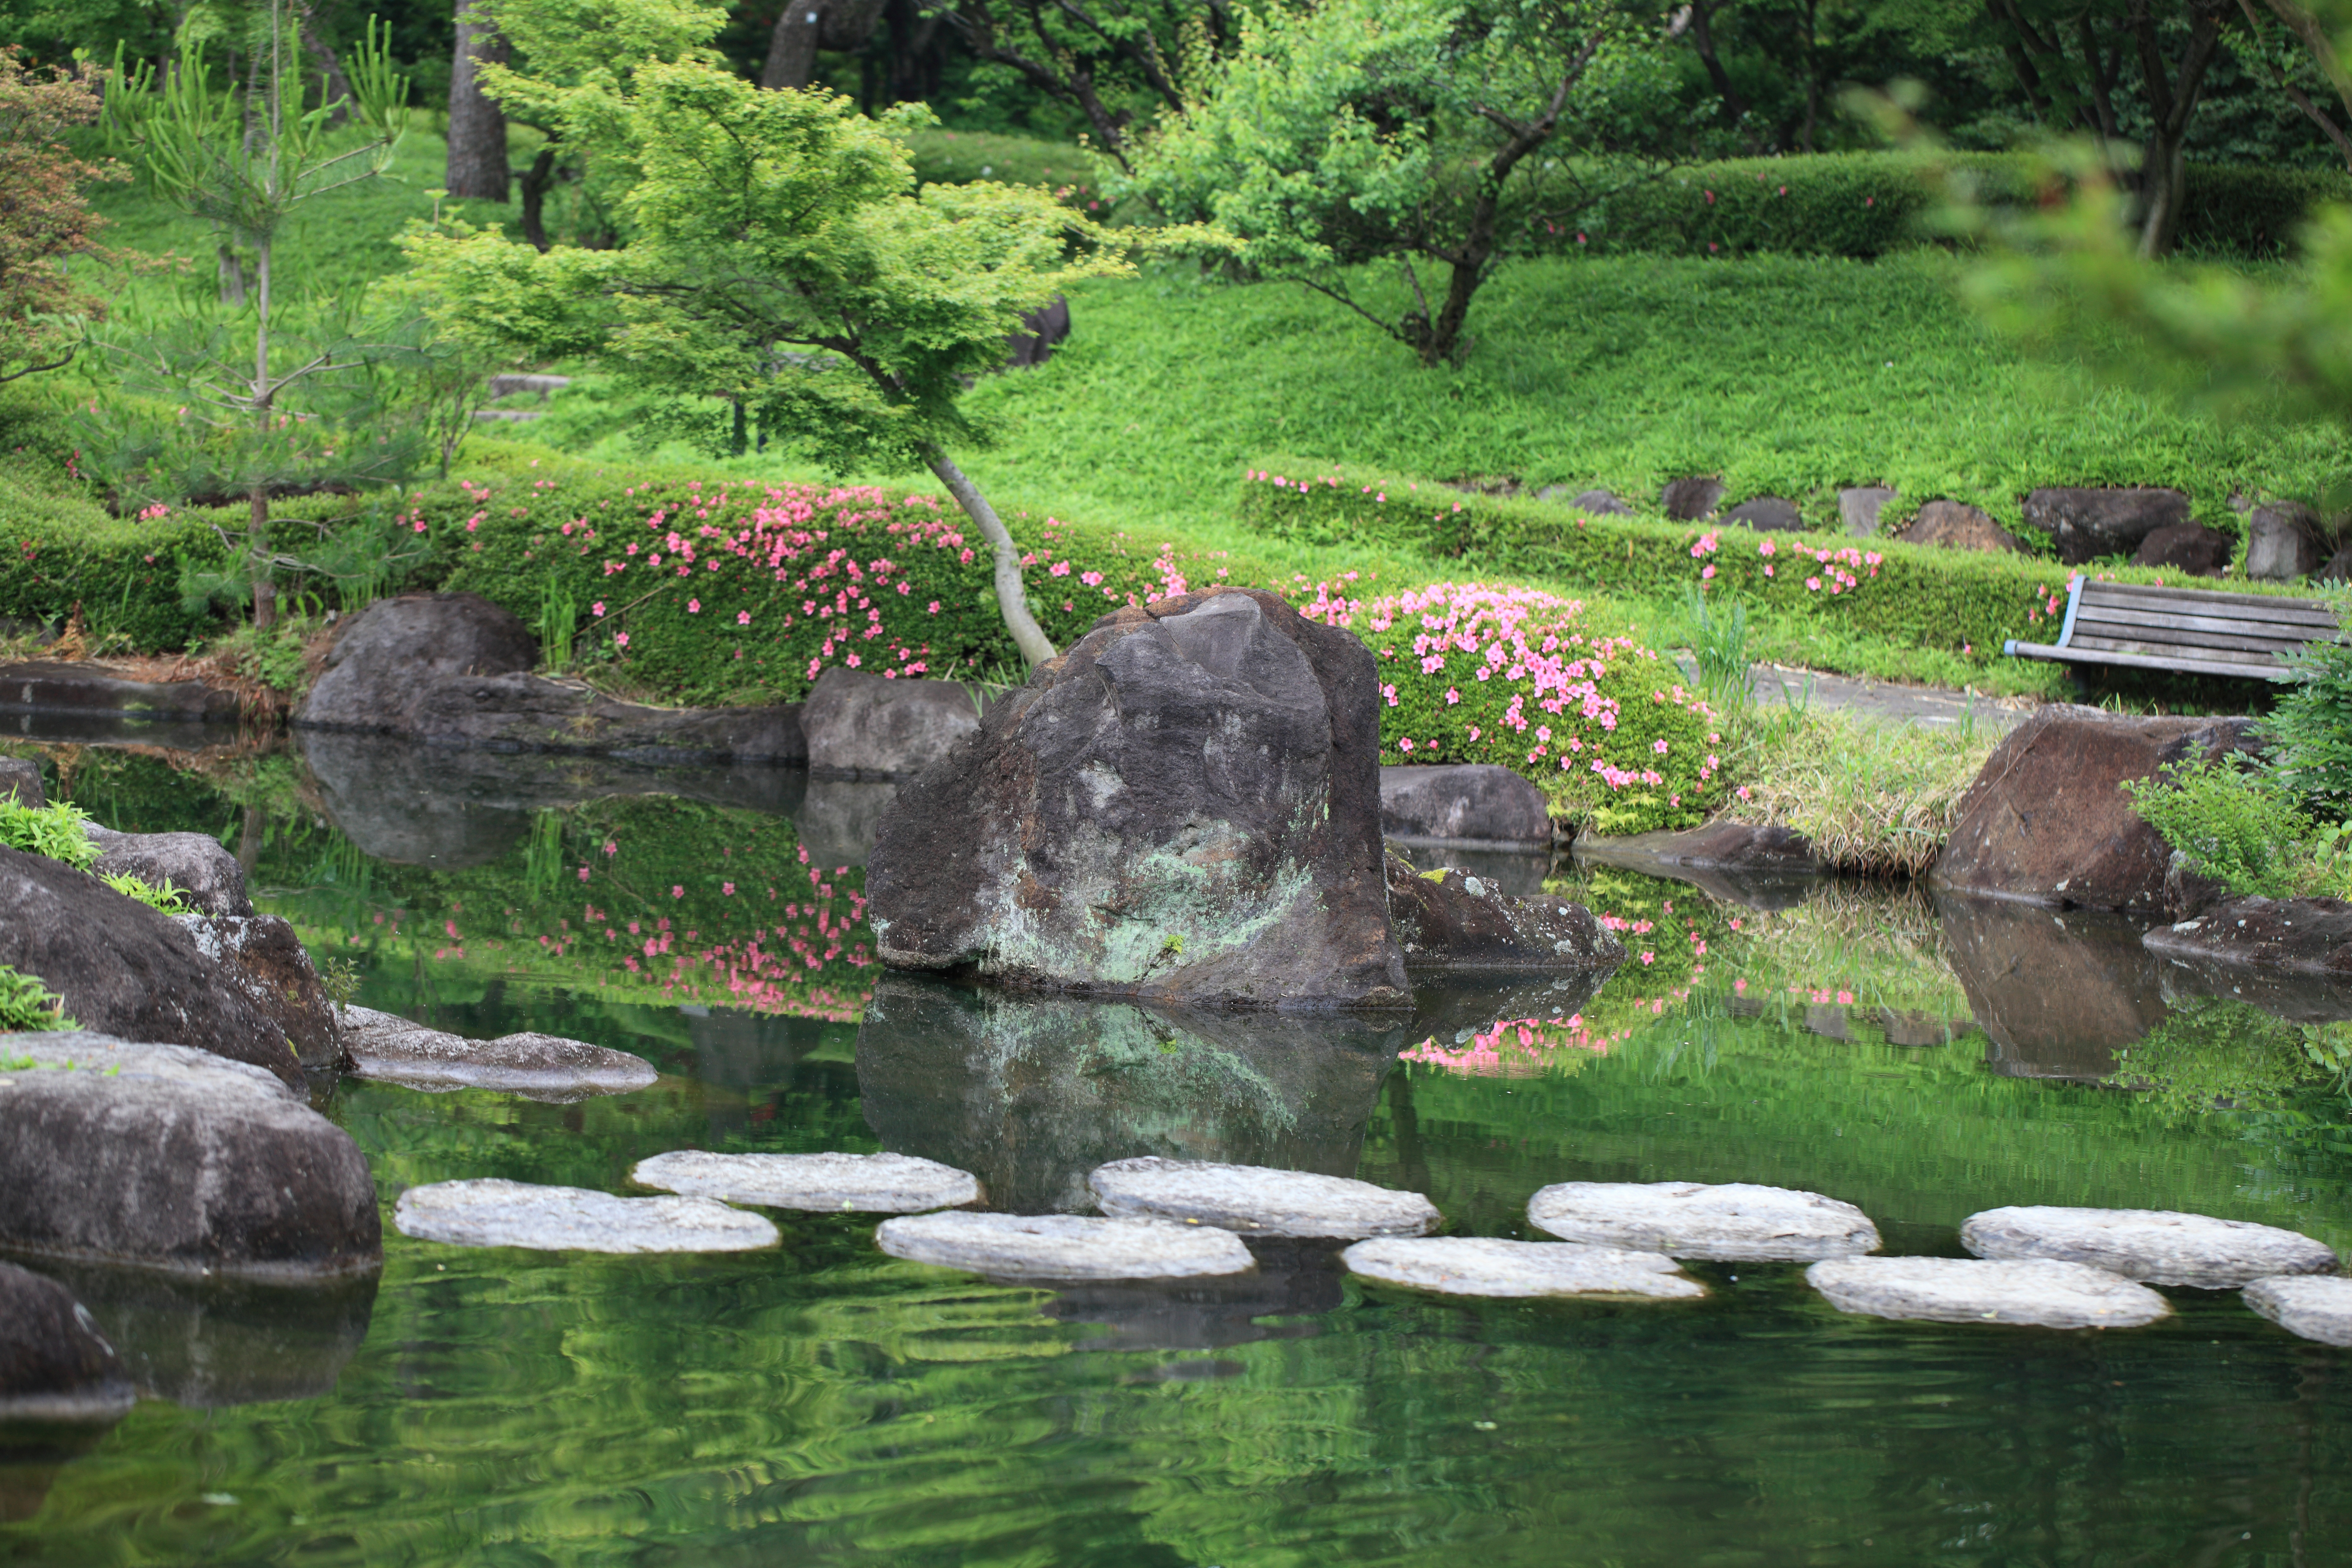
tree, rock, wilderness, flower, pond, stream, high, jungle, park, botany, garden, japanese, 5d, style, hires, markii, water feature, hi, res, resolution, gunma, maebashi, gunmaflowerpark